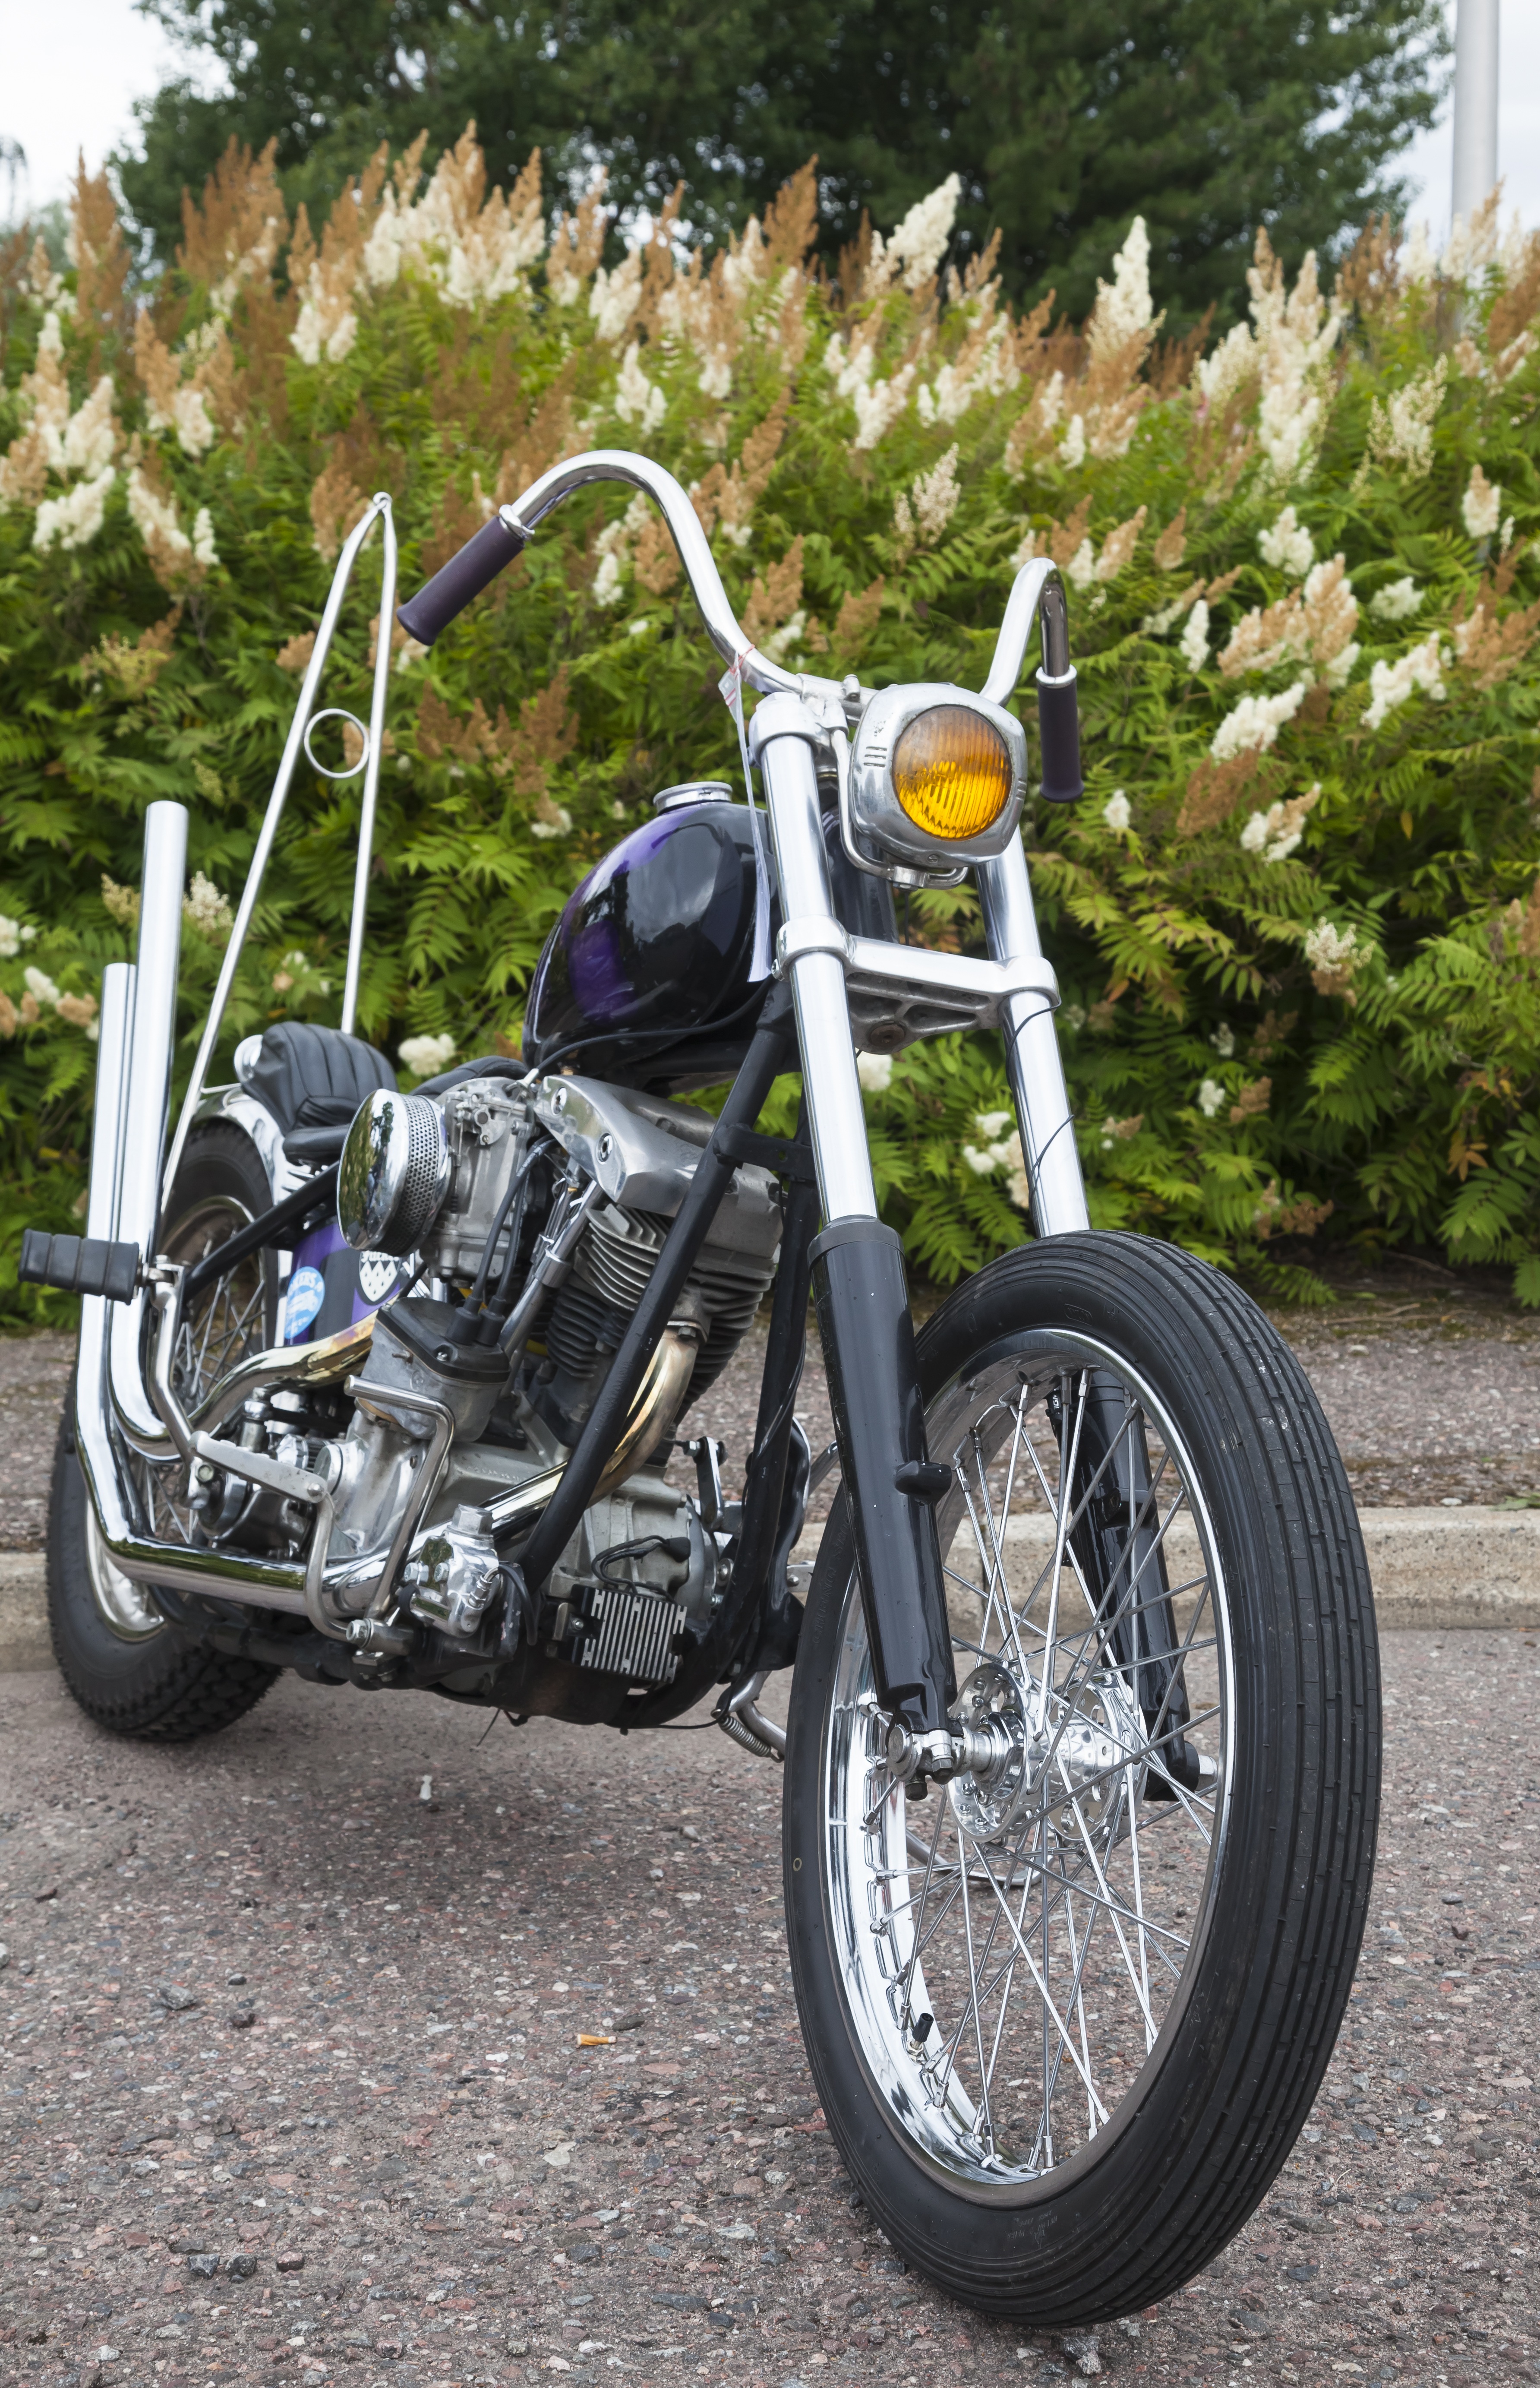
car, wheel, ring, seat, bike, vehicle, motorcycle, engine, handlebars, tank, custom, chopper, cruiser, motorcycling, exhaust pipe, land vehicle, front fork, constructed in it